Bruce Harrell

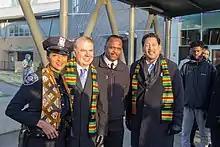
Councilman Harrell with mayor Ed Murray met with African American leaders

In 2011, Harrell wrote a letter to now former US Attorney Jenny Durkan asking that the federal government mandate body cameras in Seattle. In December 2014, he announced a pilot program to equip 12 officers with body cameras in the East Precinct, with a department wide program by 2016. In 2017, Mayor Ed Murray has signed an executive order to require officers and sergeants to wear body cameras while on duty, which Harrell supported.